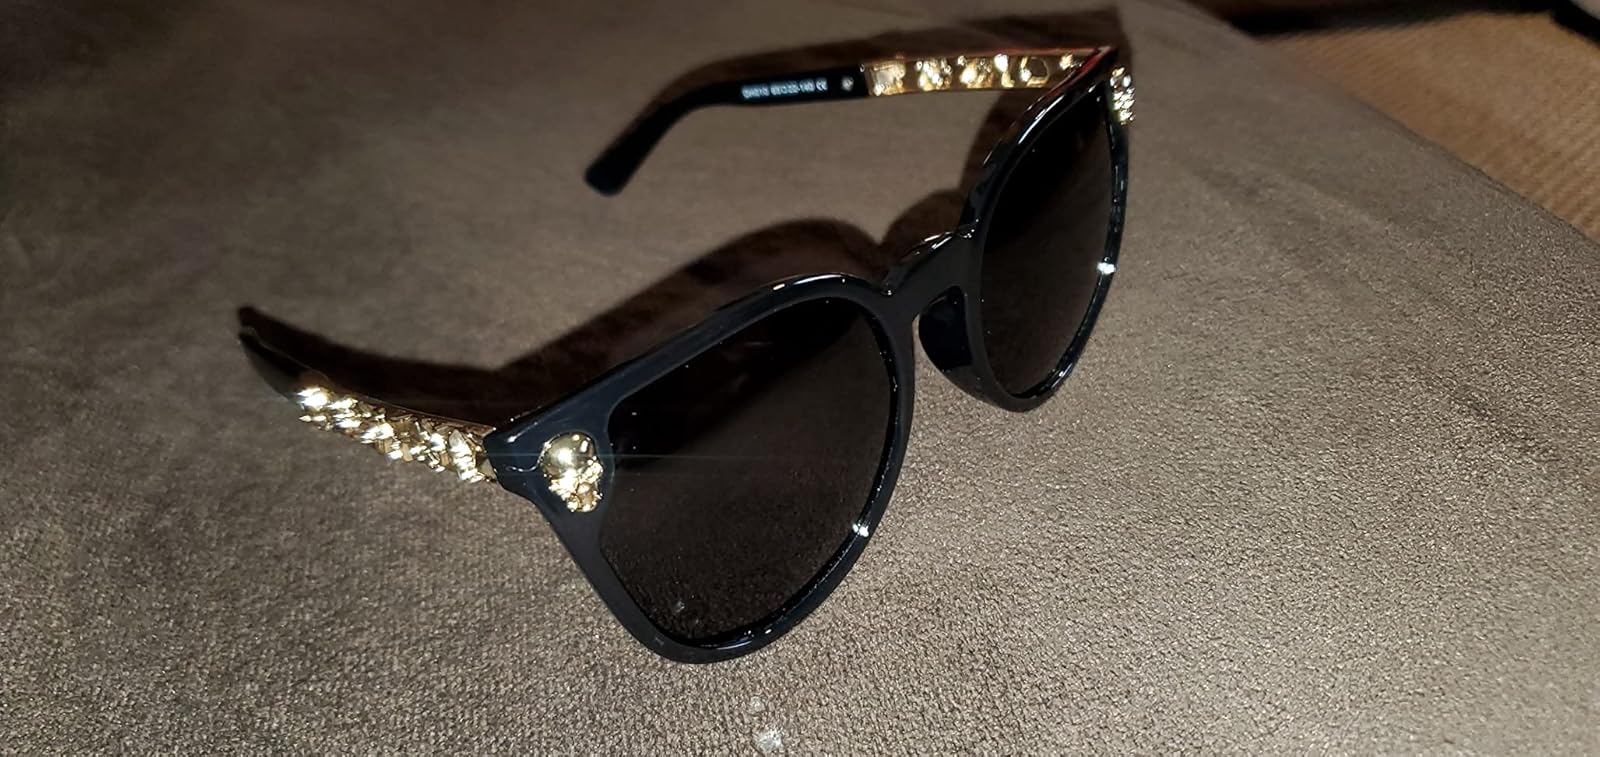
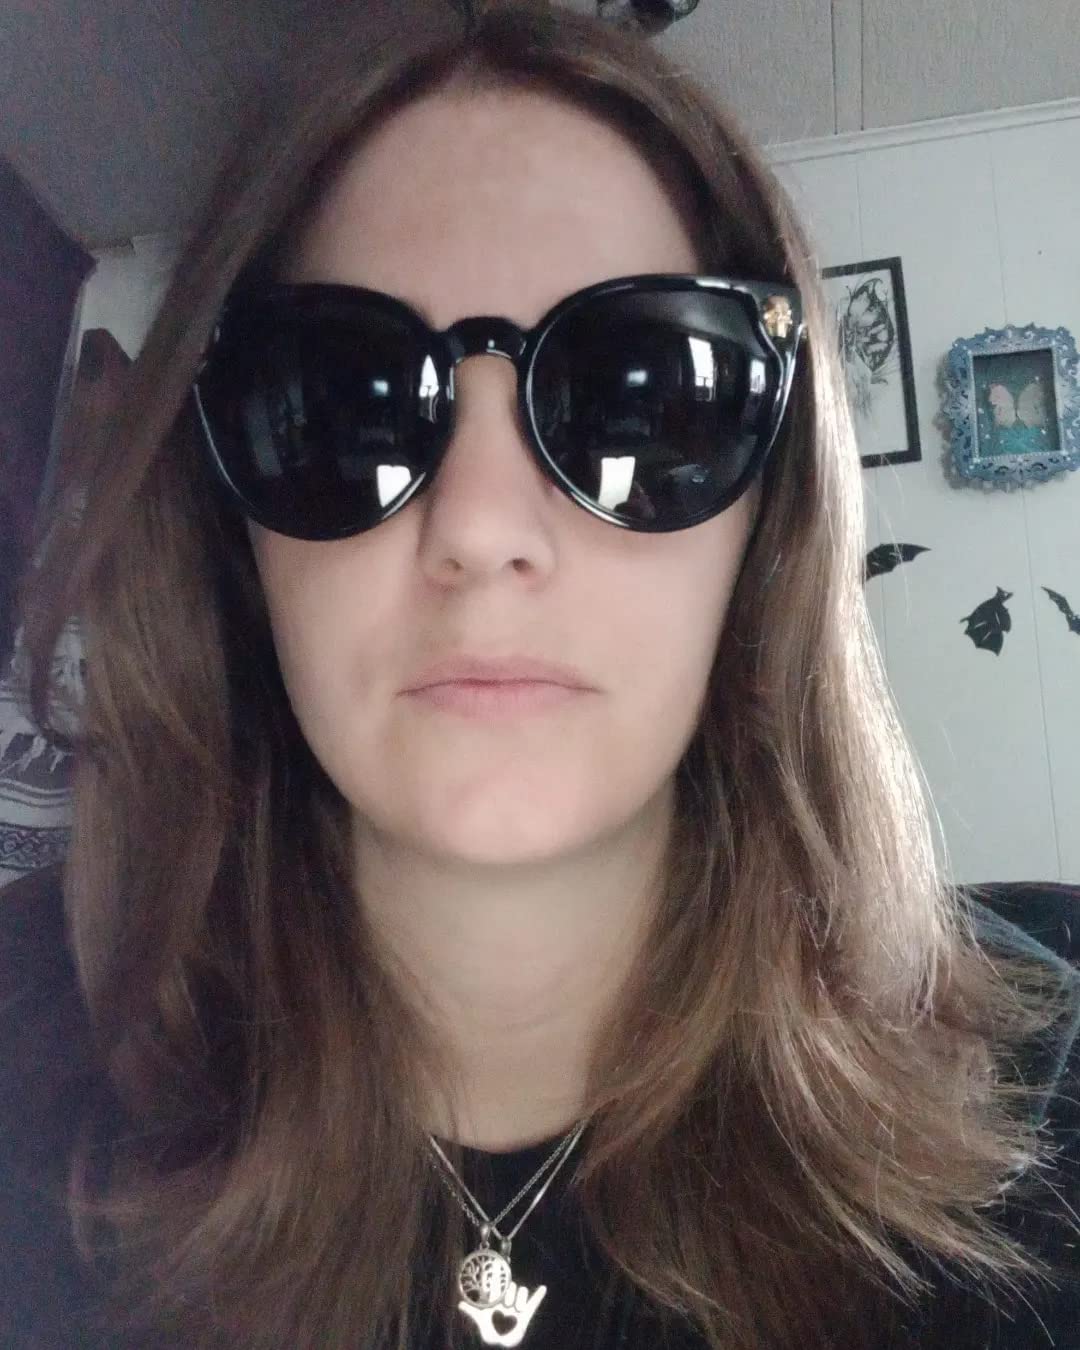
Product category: accessories_sunglasses
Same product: yes